Contact improvisation

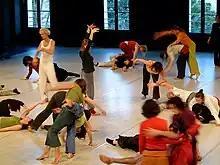
Contact Improvisation jam in Montpellier, France (2004

Since the mid-1970s, regular jams are present in most major cities in North America (New York City, Boston, San Francisco, and Montreal). Other multi-day residential spaces (such as the Breitenbush Jam, which has existed since 1981) have been in existence since the late 1970s. Remembers dancer Mark Pritchard,